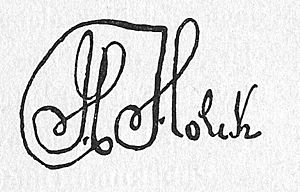
Hans Holck
Hans Holcks underskrift.
Hans Holck, dansk filantrop, journalist og forfatter.